The Master Key (Togawa novel)

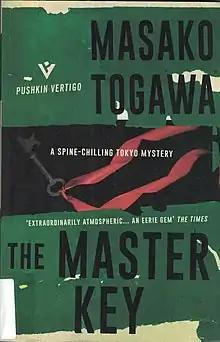

The Master Key (大いなる幻影, Ōinaru gen'ei) is a 1962 novel by the Japanese novelist Masako Togawa which received the Edogawa Rampo Prize upon publication. The English translation by Simon Grove was first published by Dodd, Mead & Co in 1985.